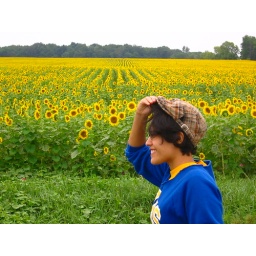
sunflower fields surround yellow springs, oh. in the late spring. they're breathtaking